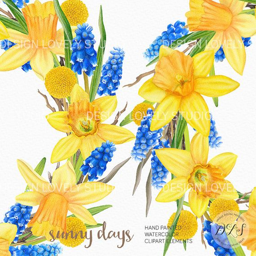
watercolor floral digital clip art set with spring floral wreaths and bouquets .